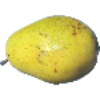
Label: Pear Monster 1